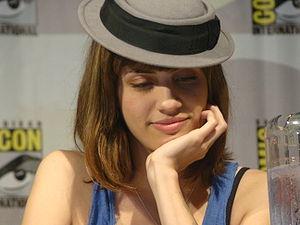
Natalie Morales est une actrice américaine. Elle est surtout connue pour avoir joué le rôle de Wendy Watson dans la série télévisée The Middleman.